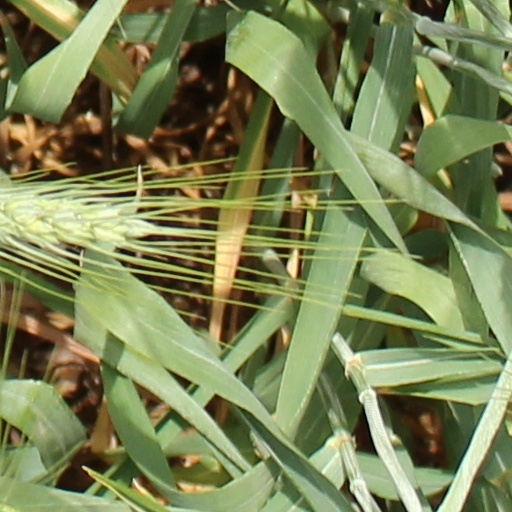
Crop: wheat